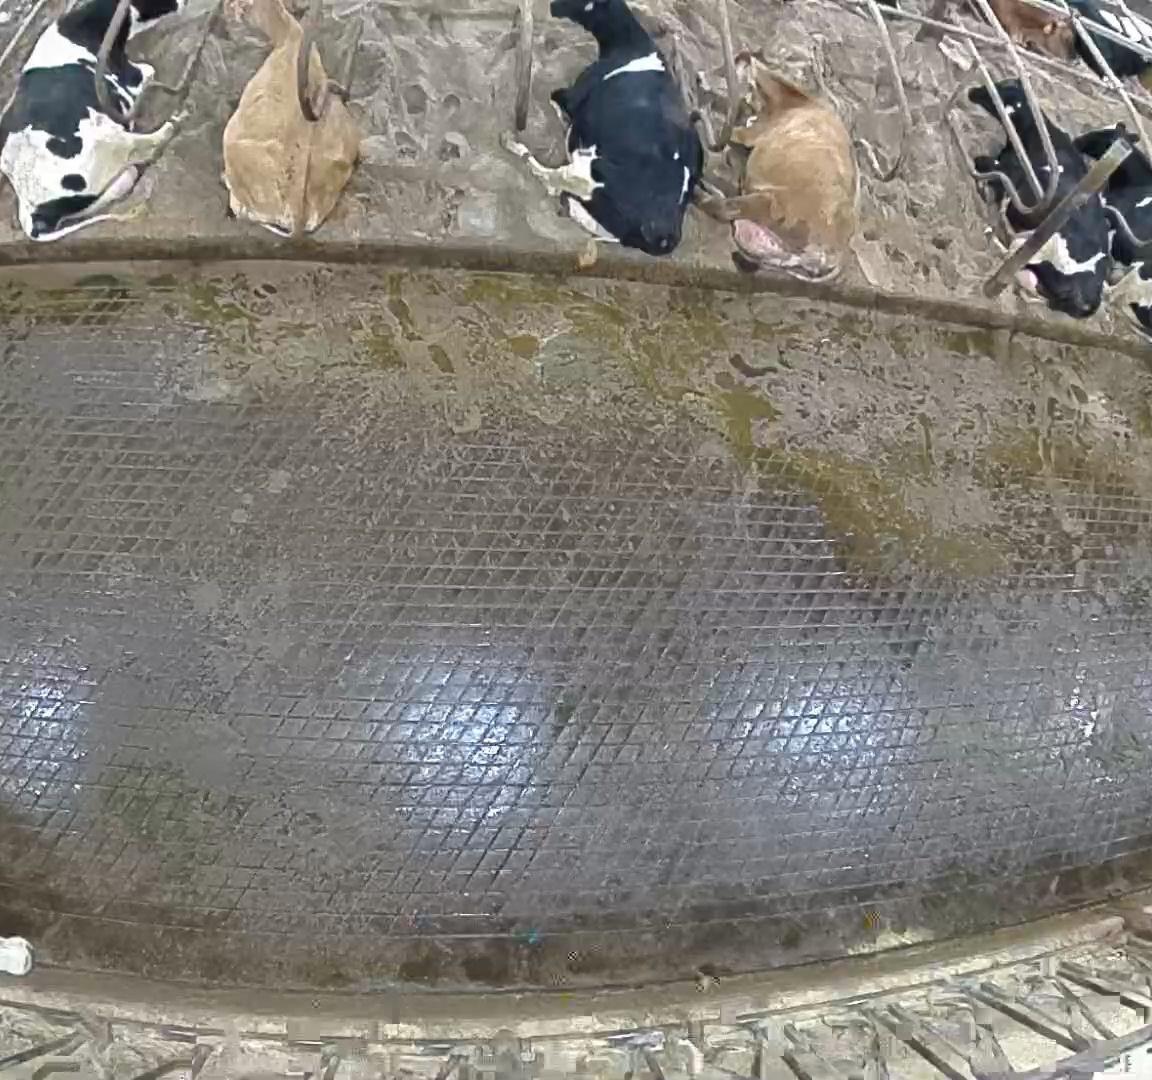
Number of cows: 7